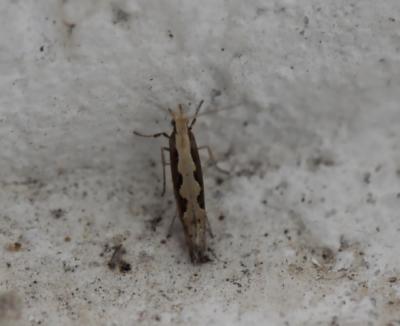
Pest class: diamondback_moth